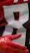
Number: 8